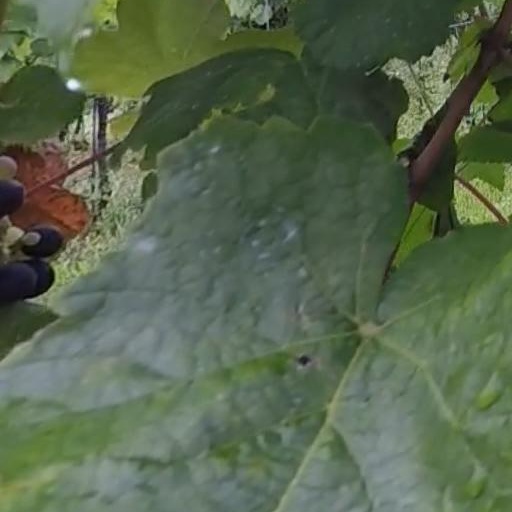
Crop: grape